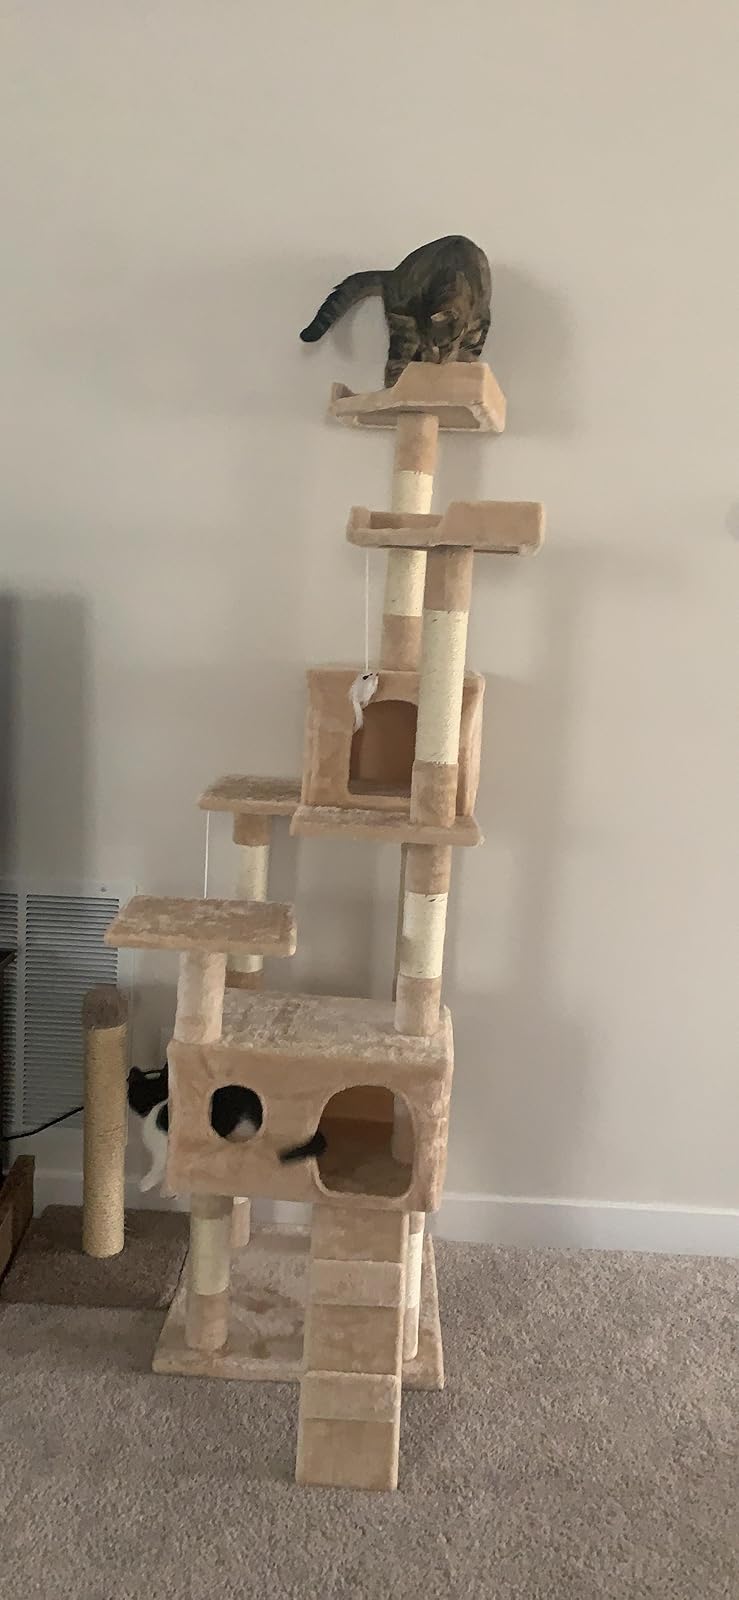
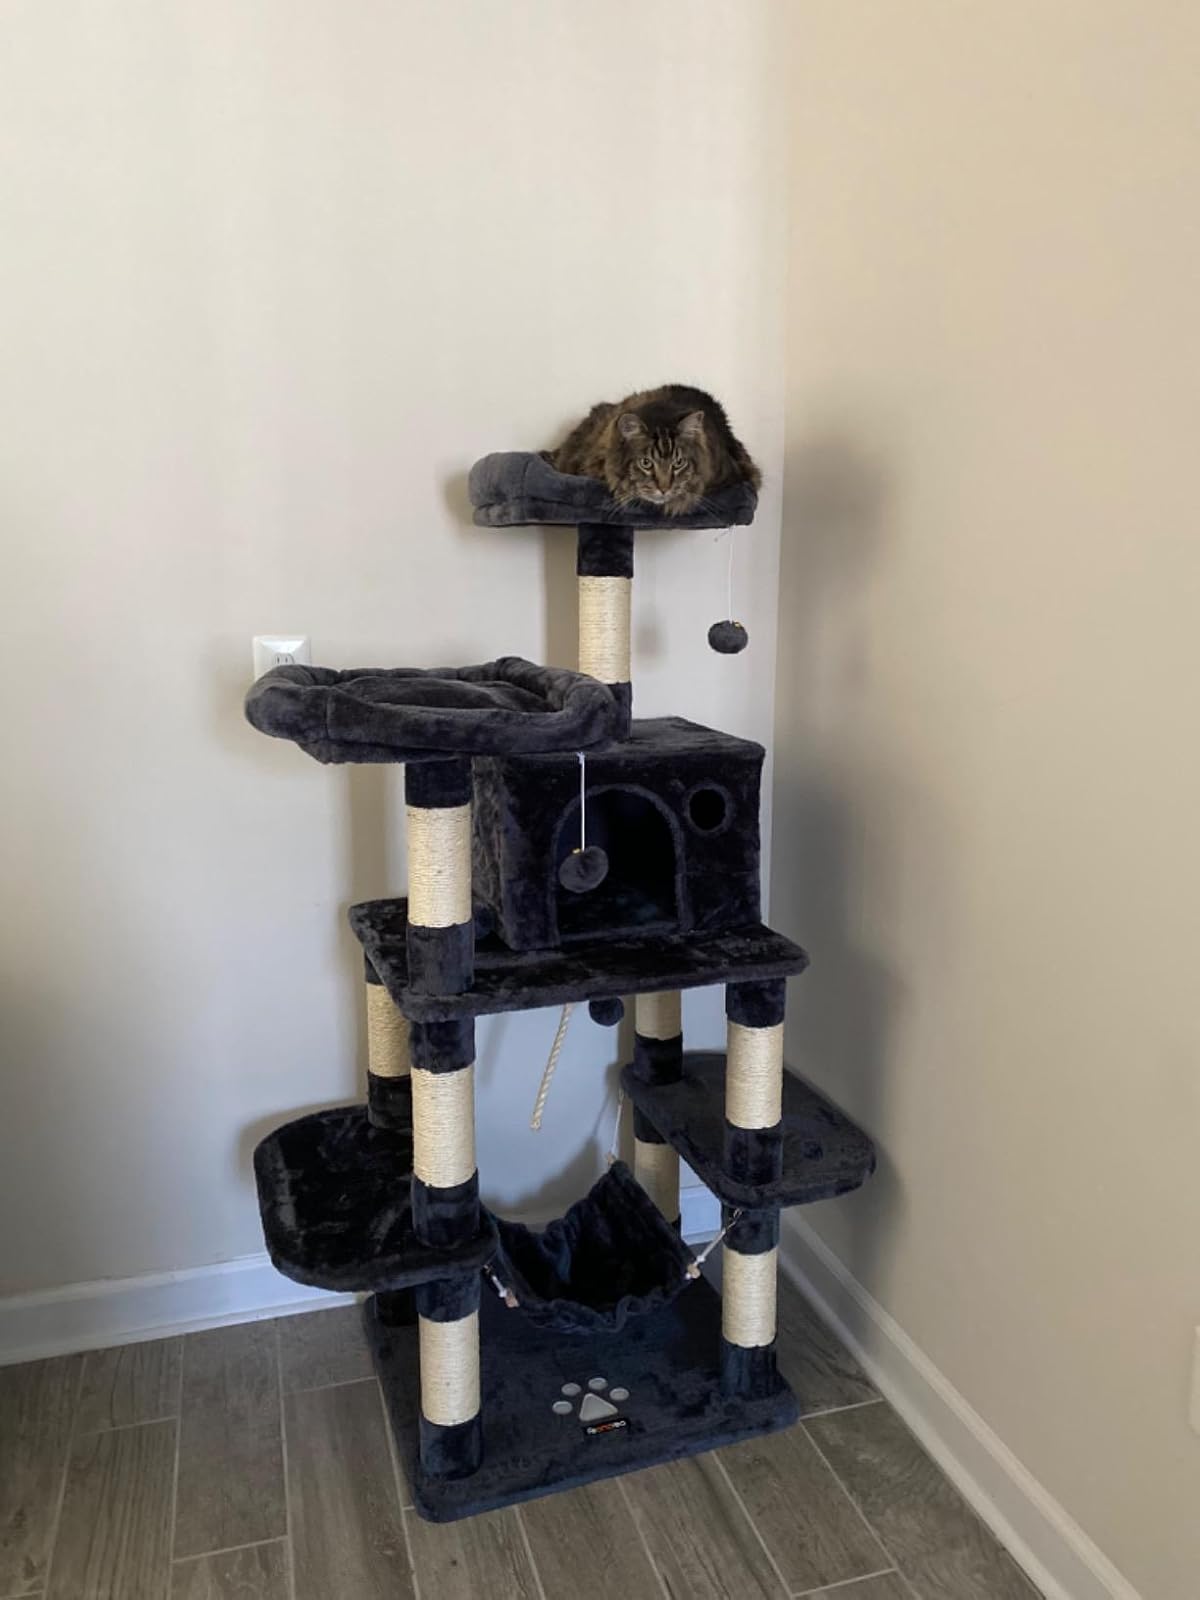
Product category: items_cat tree
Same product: no